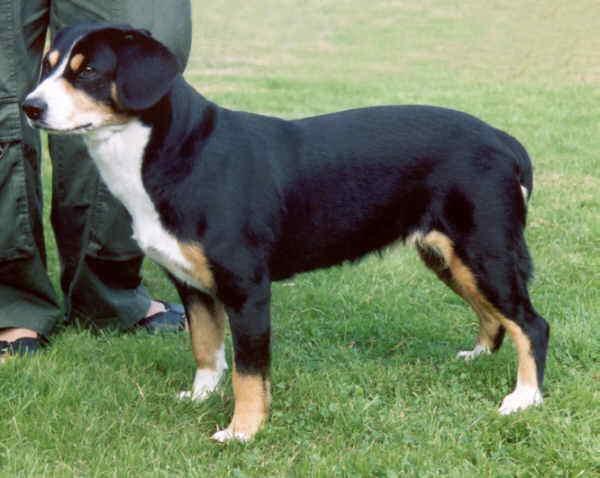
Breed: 221-n000055-EntleBucher